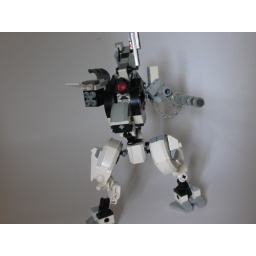
i've been working like a dog in the past two days.....check out the white army photo set, it's kewl